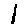
Label: 1